Rodney P. Rempt

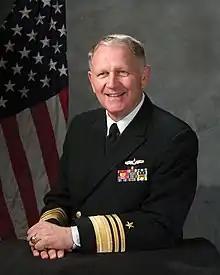
Vice Admiral Rodney P. Rempt

Rodney Paul Rempt (born June 13, 1945) is a retired Vice Admiral of the United States Navy who served as the 59th Superintendent of the U.S. Naval Academy from 2003 to 2007.